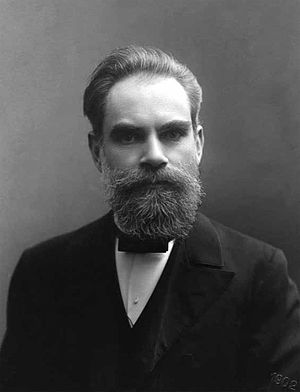
Aleksandr Mikhailovitj Lyapunov
Aleksandr Mikhailovitj Lyapunov var en russisk matematiker, mekaniker og fysiker. Hans efternavn er undertiden romaniseret som Ljapunov, Liapunov, Liapounoff eller Ljapunow. Han var søn af astronomen Mikhail Lyapunov og broren til pianisten og komponisten Sergei Lyapunov.